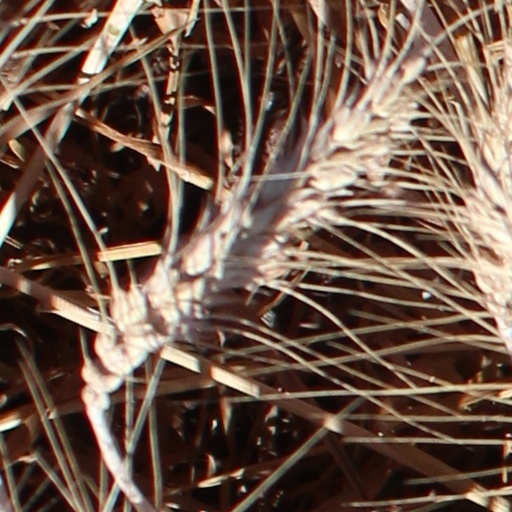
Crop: wheat